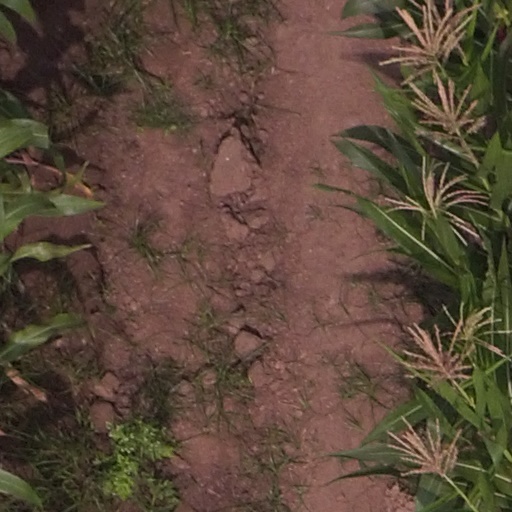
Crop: maize; corn